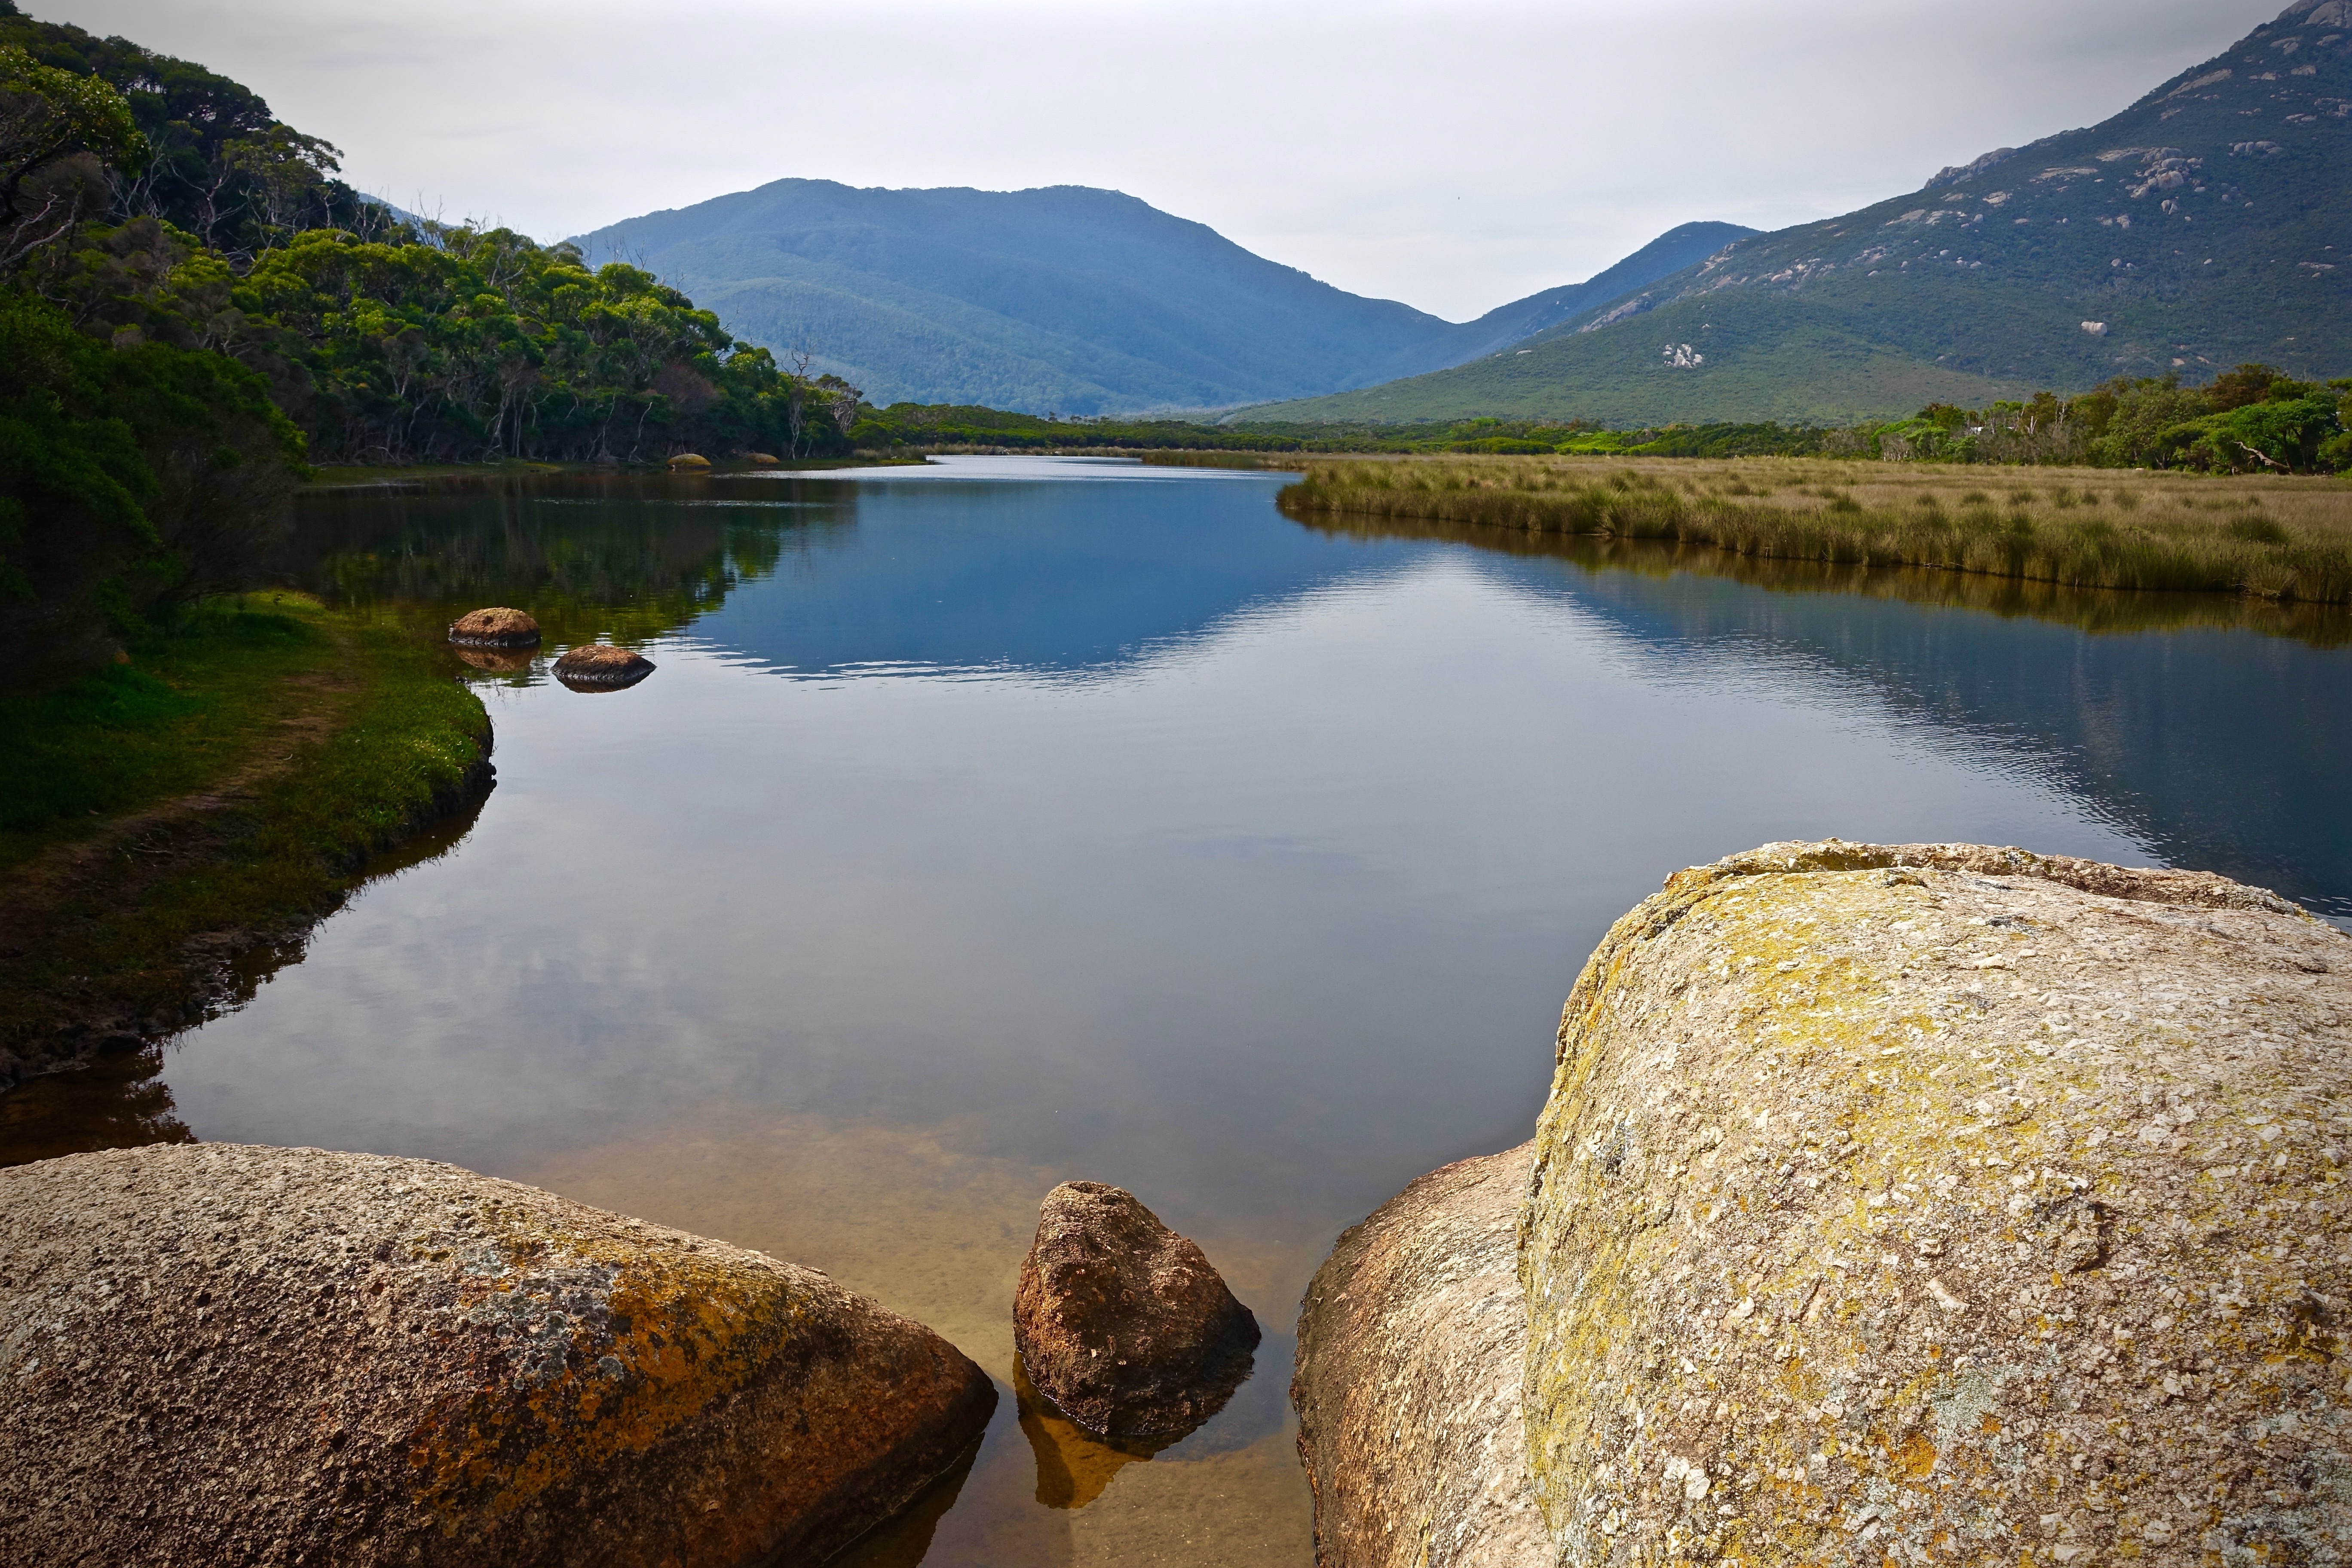
landscape, sea, water, nature, rock, wilderness, mountain, lake, river, valley, stream, reflection, scenic, autumn, seascape, scenery, reservoir, highland, body of water, loch, tarn, tidal river, wilsons promontory